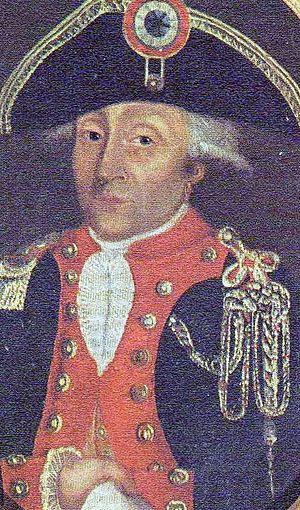
Officier de gendarmerie sous la révolution française
L’épaulette est un ornement de passementerie situé sur l'épaule d'un uniforme militaire. Les épaulettes sont différentes selon les armes et les grades.
La cocarde tricolore est un symbole de la République française, composée des trois couleurs du drapeau actuel de la France, avec le bleu au centre, le blanc ensuite et le rouge à l'extérieur.